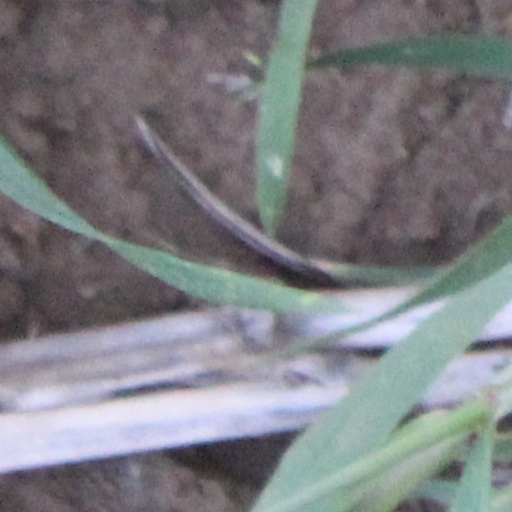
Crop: wheat